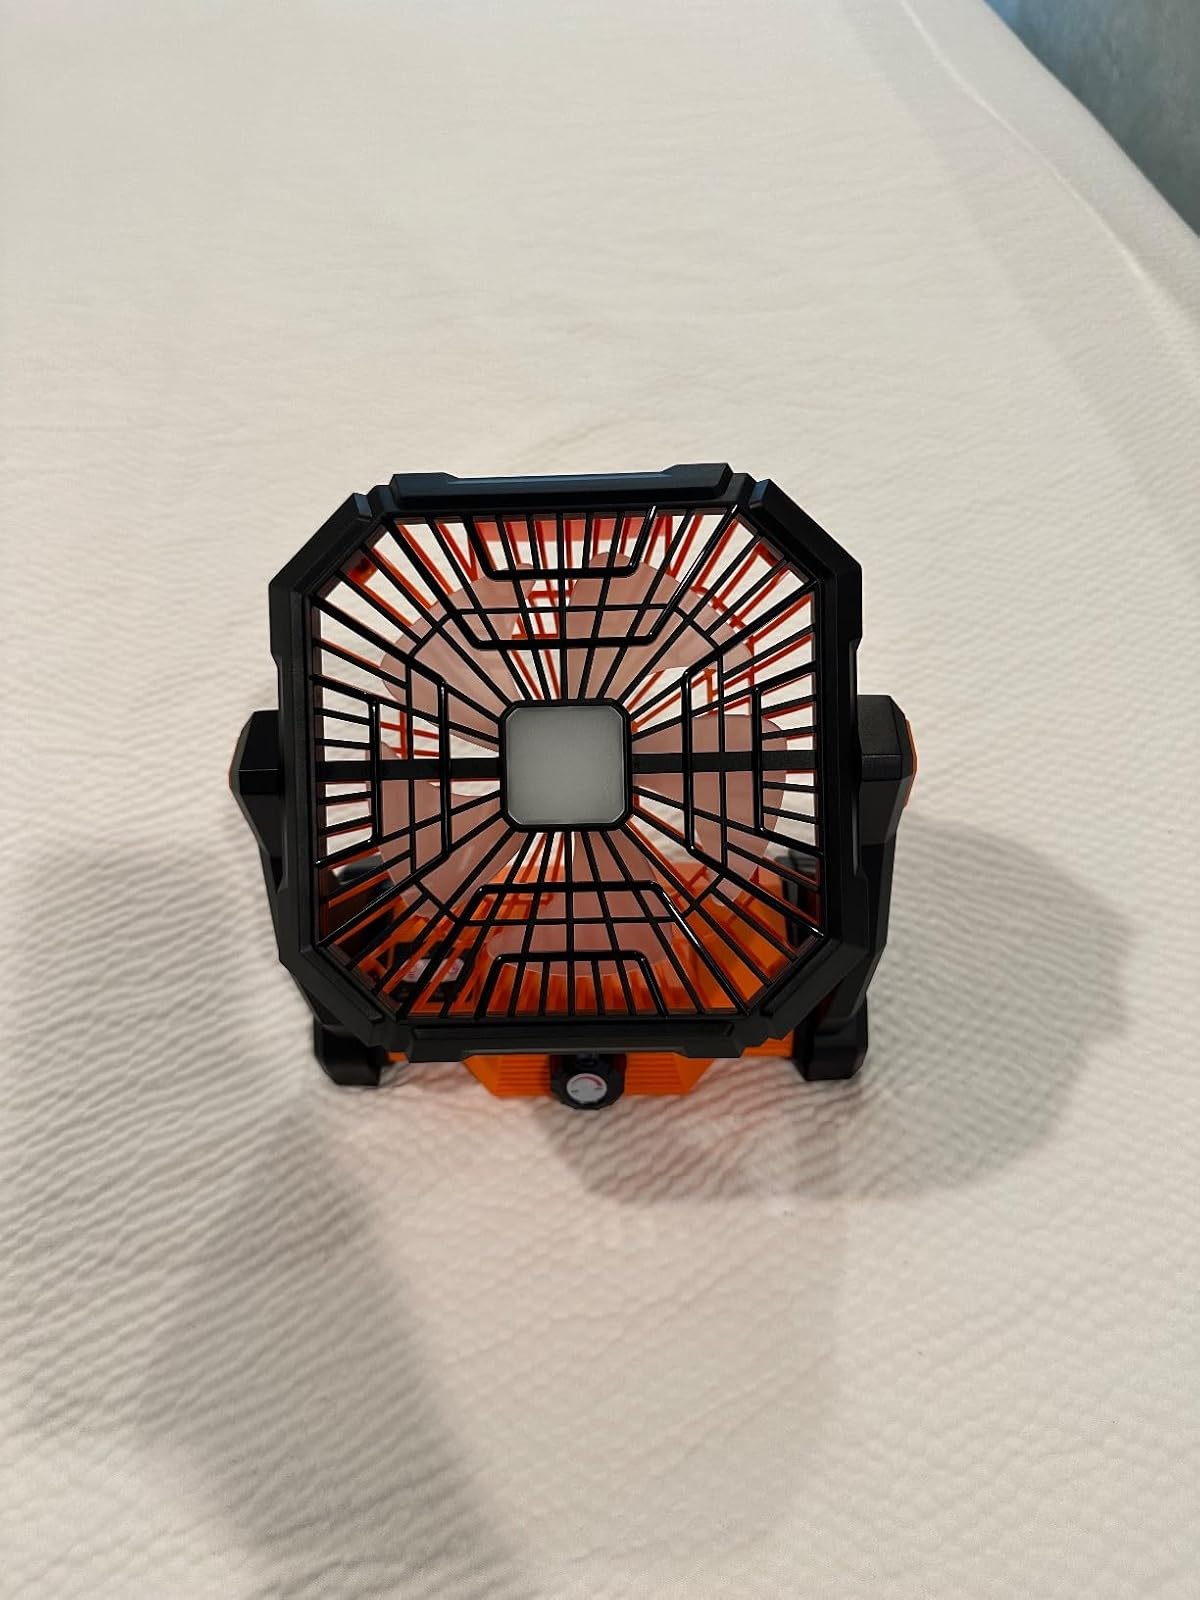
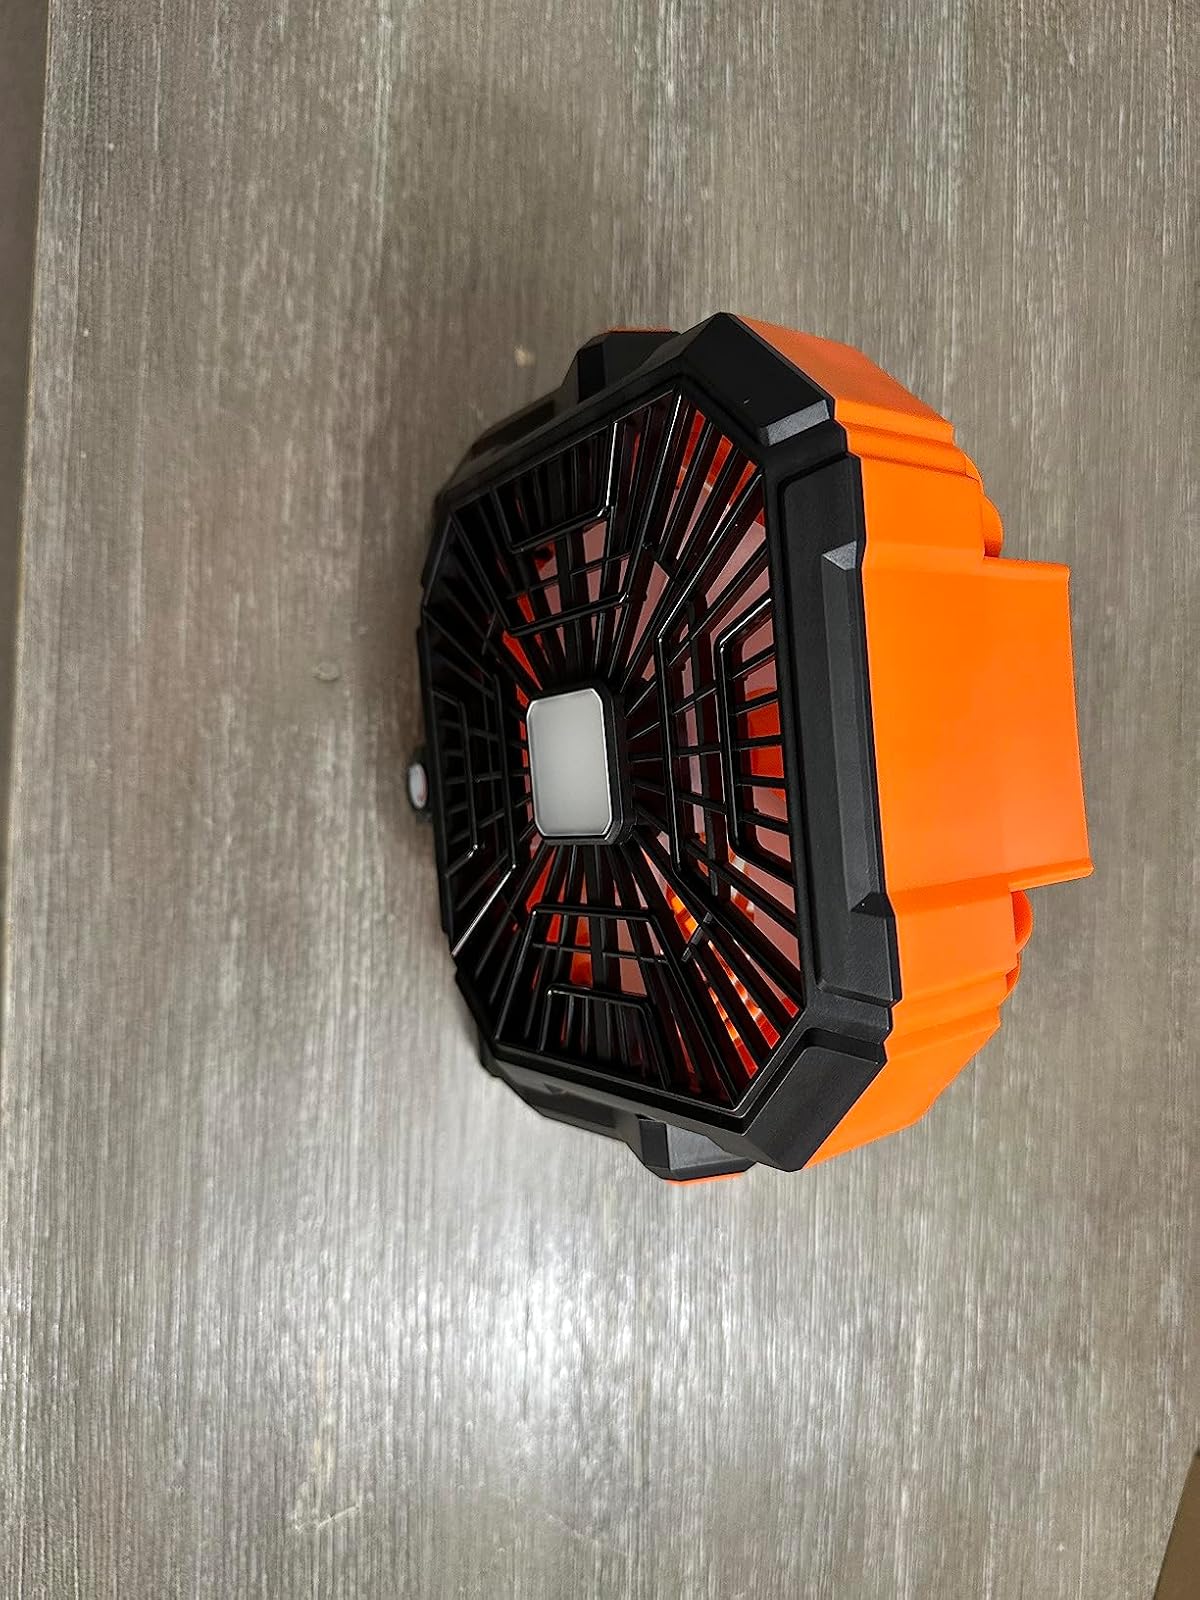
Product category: lantern
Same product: yes